Blato, Korčula

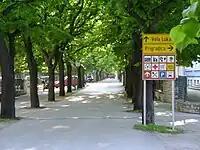
Lipa avenue in Blato.

The Municipality of Blato, situated on the island of Korčula, administratively falls under the Dubrovnik-Neretva County. The municipality is made up of Blato and Potirna. It has access to the sea on both sides of the island. Once the main port of Blato, Prigradica is located about 3 km north of the town of Blato. The municipality's coastline is 36.3 kilometers in length. Within the area are olive trees and vineyards.